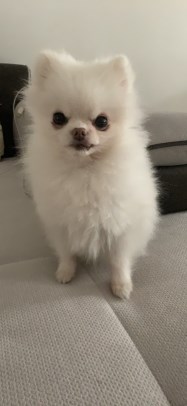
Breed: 1936-n000005-Pomeranian